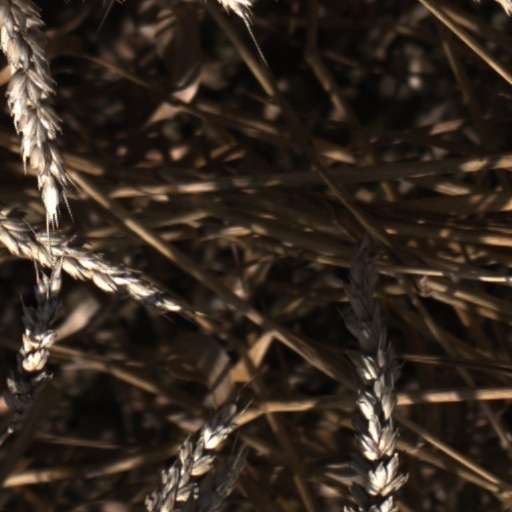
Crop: wheat